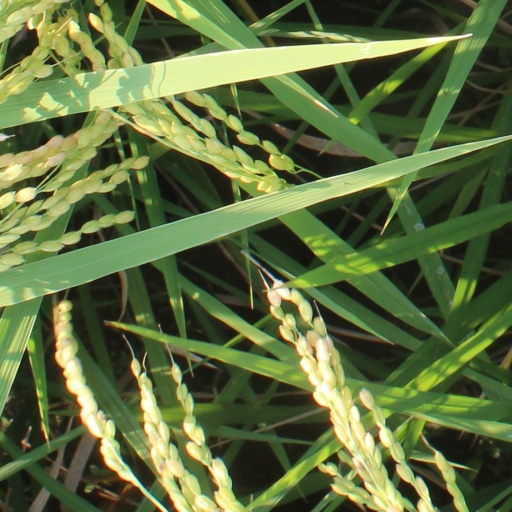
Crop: rice